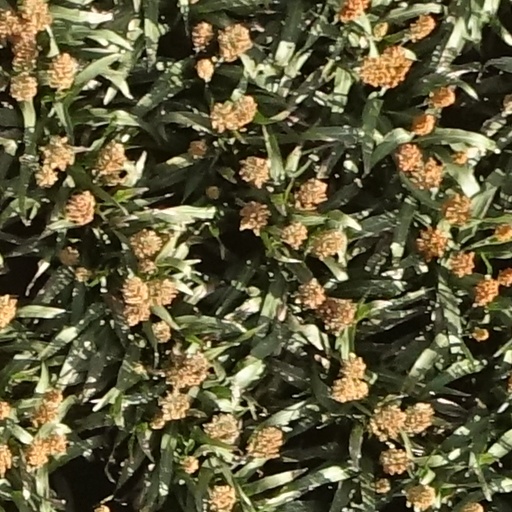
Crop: sorghum